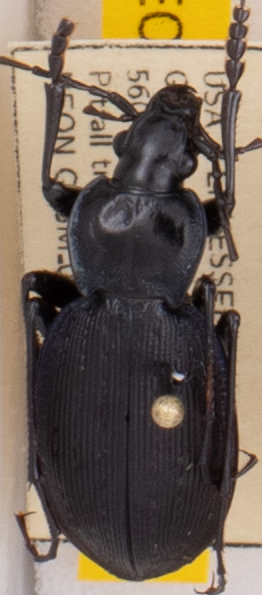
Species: Carabus goryi
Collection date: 2022-05-24
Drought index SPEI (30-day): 0.302
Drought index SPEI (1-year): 0.662
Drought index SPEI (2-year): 1.34